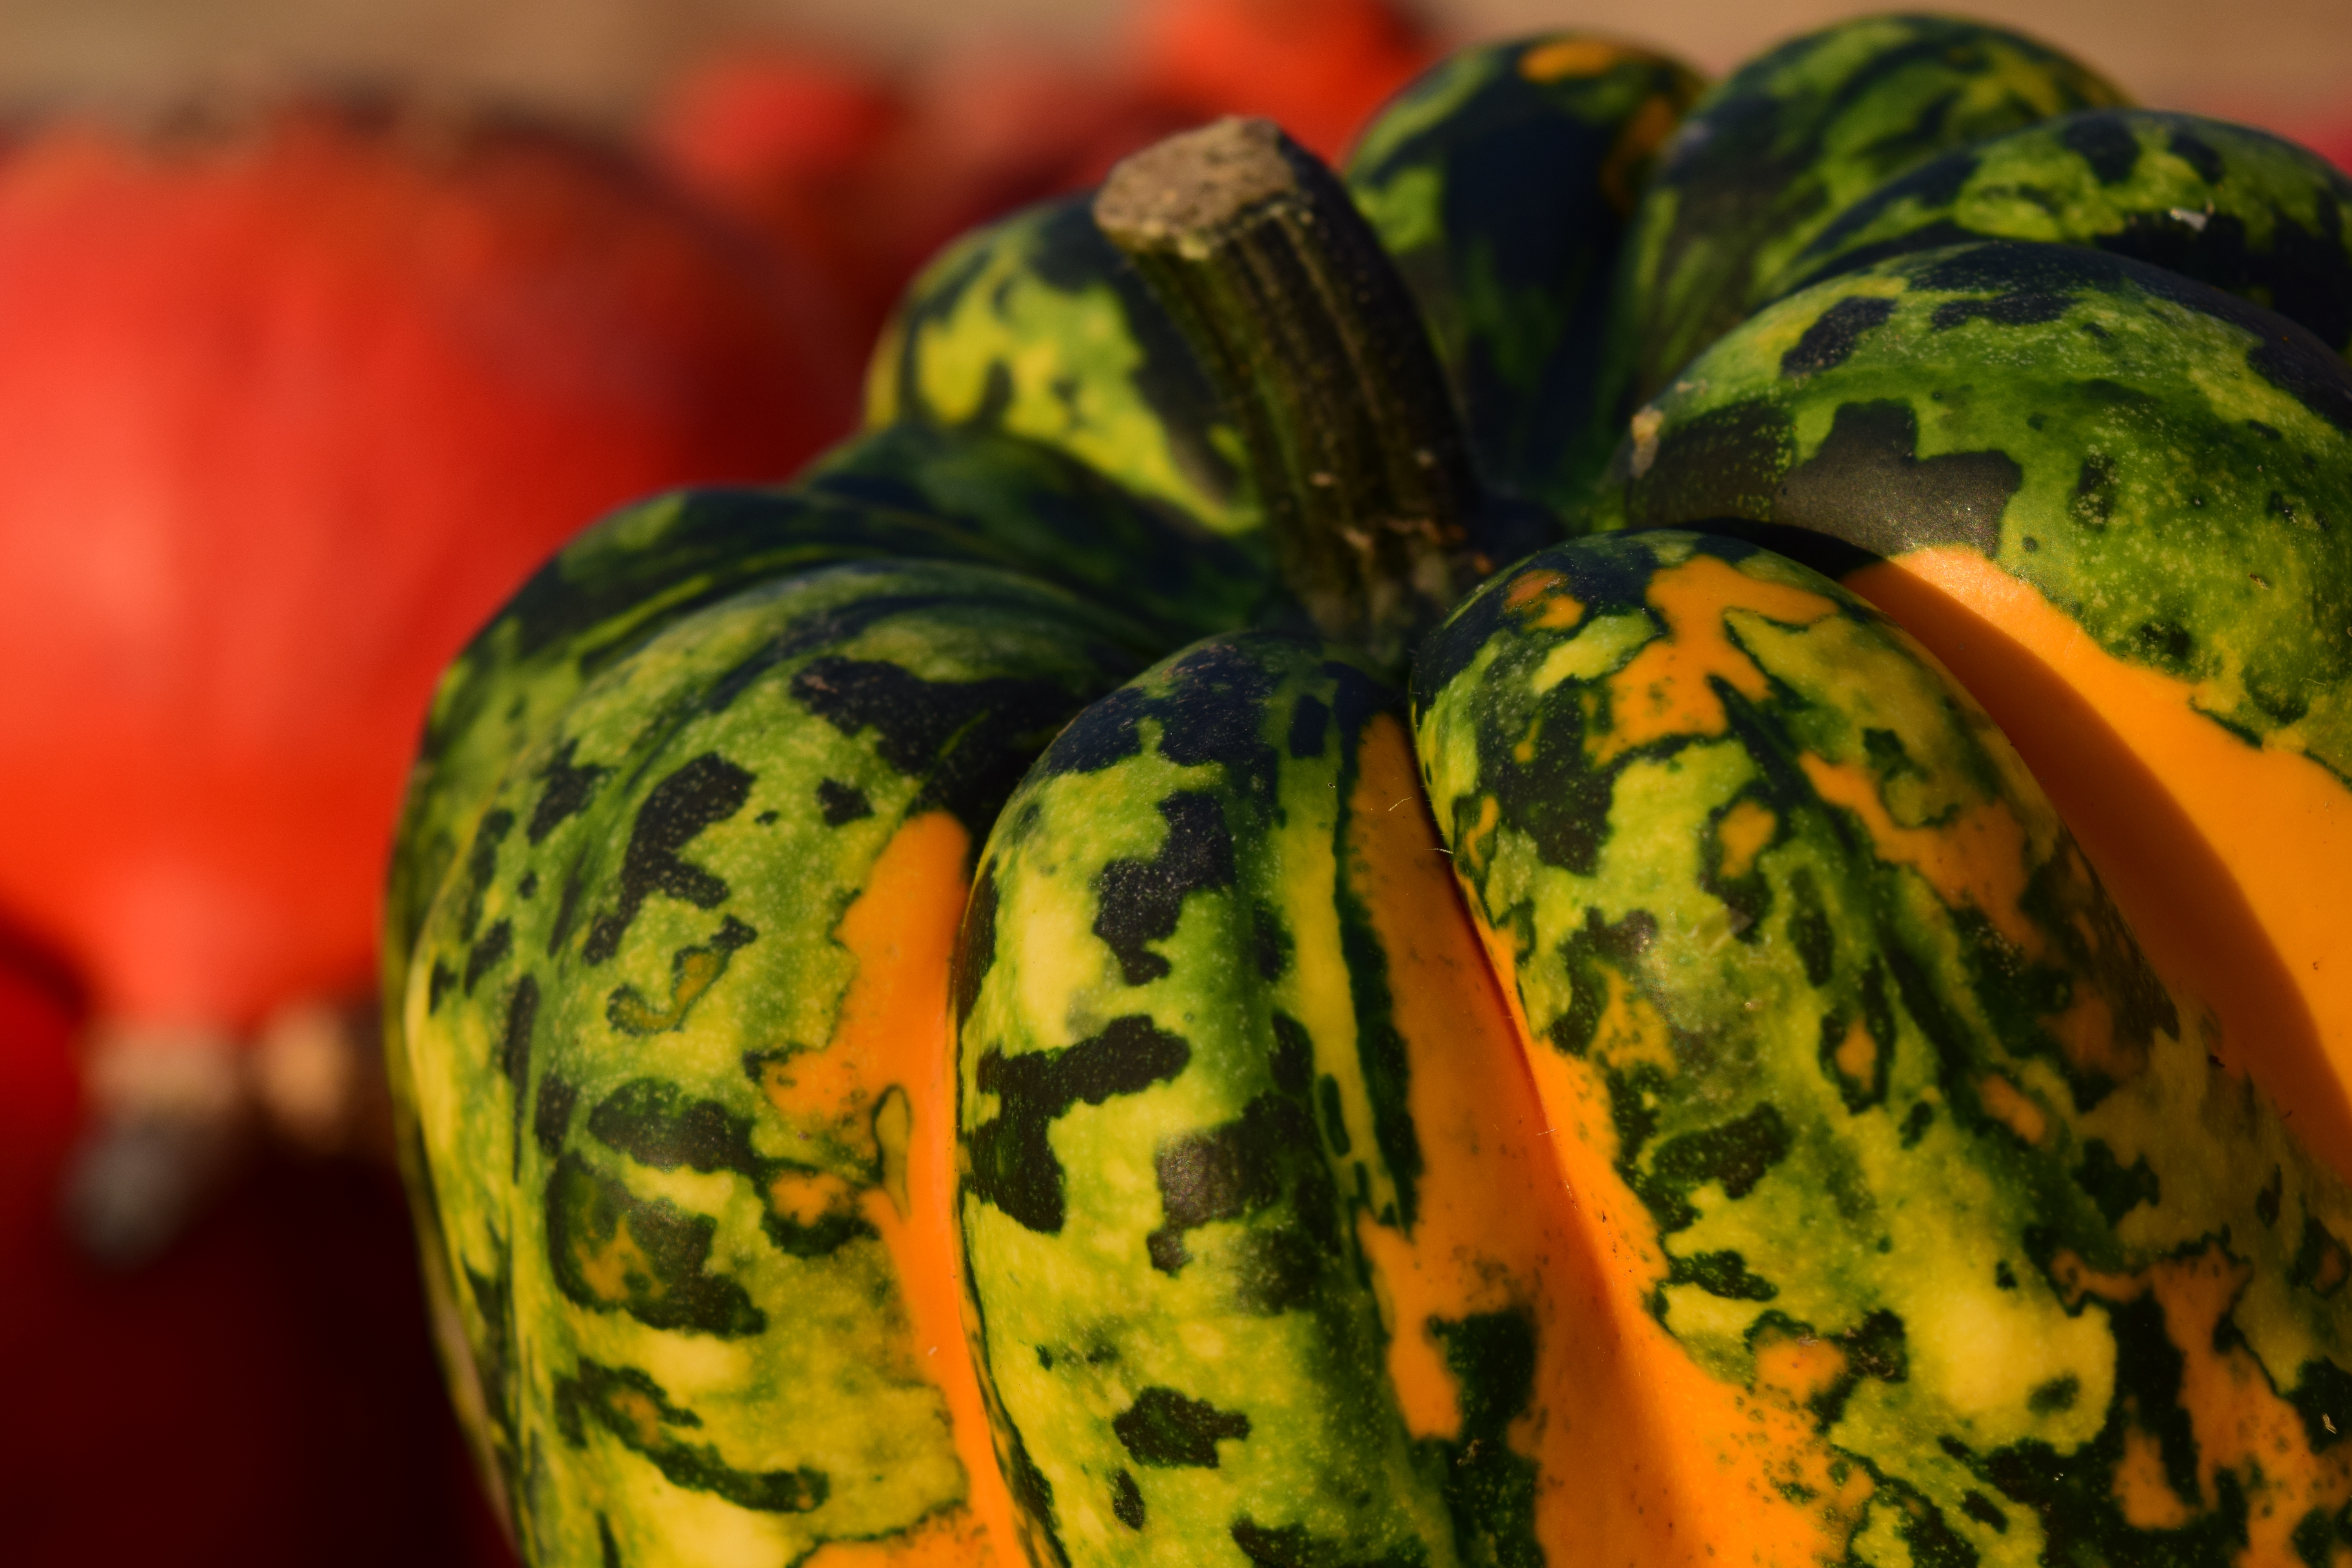
nature, plant, fruit, food, green, produce, vegetable, autumn, pumpkin, yellow, close, watermelon, gourd, decorative, vegetables, bright, calabaza, carving, pumpkins, melon, cucurbita, flowering plant, winter squash, land plant, citrullus, cucumber gourd and melon family